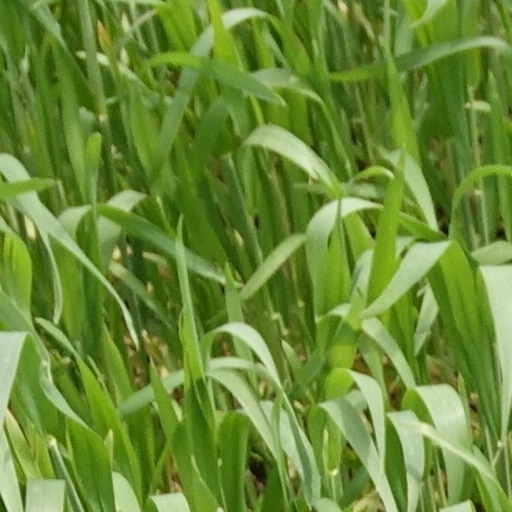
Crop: wheat